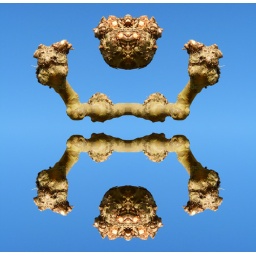
sign in the sky